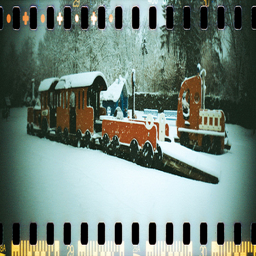
some film of a train in the snow
filmstrip of a what appears to be a red train in snow
An old photograph of red train cars in the snow.
A fake train playground covered in snow in a park.
A orange and black train with a bunch of snow around it.